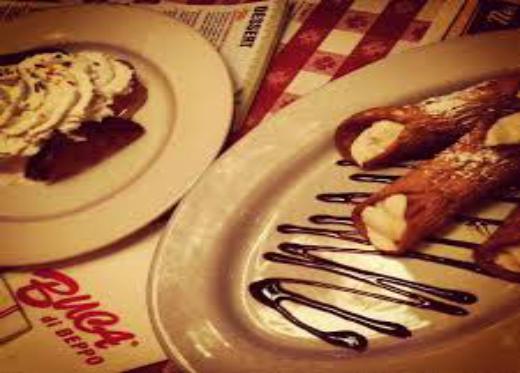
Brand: Buca di Beppo
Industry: Food